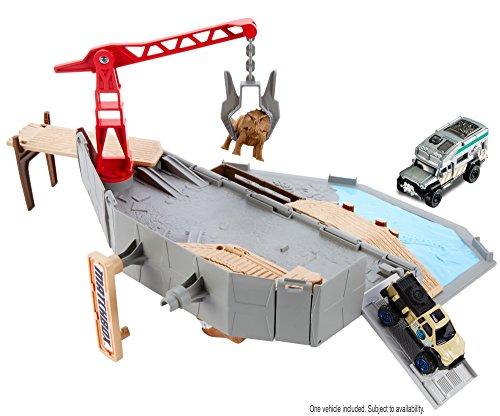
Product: Matchbox Jurassic World Portable Playset Harbor Rescue Playset
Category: Toys & Games | Play Vehicles | Vehicle Playsets
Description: Assortment of two portable playsets that open for Jurassic World inspired adventure.
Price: $20.99
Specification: ProductDimensions:2.3x12x8.5inches|ItemWeight:1pounds|ShippingWeight:1.5pounds(Viewshippingratesandpolicies)|DomesticShipping:ItemcanbeshippedwithinU.S.|InternationalShipping:ThisitemcanbeshippedtoselectcountriesoutsideoftheU.S.LearnMore|ASIN:B076QCW6GT|Itemmodelnumber:FMY55|Manufacturerrecommendedage:36months-7years